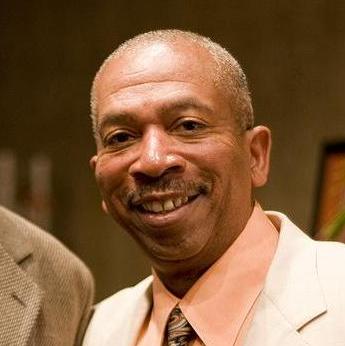
Age: 53